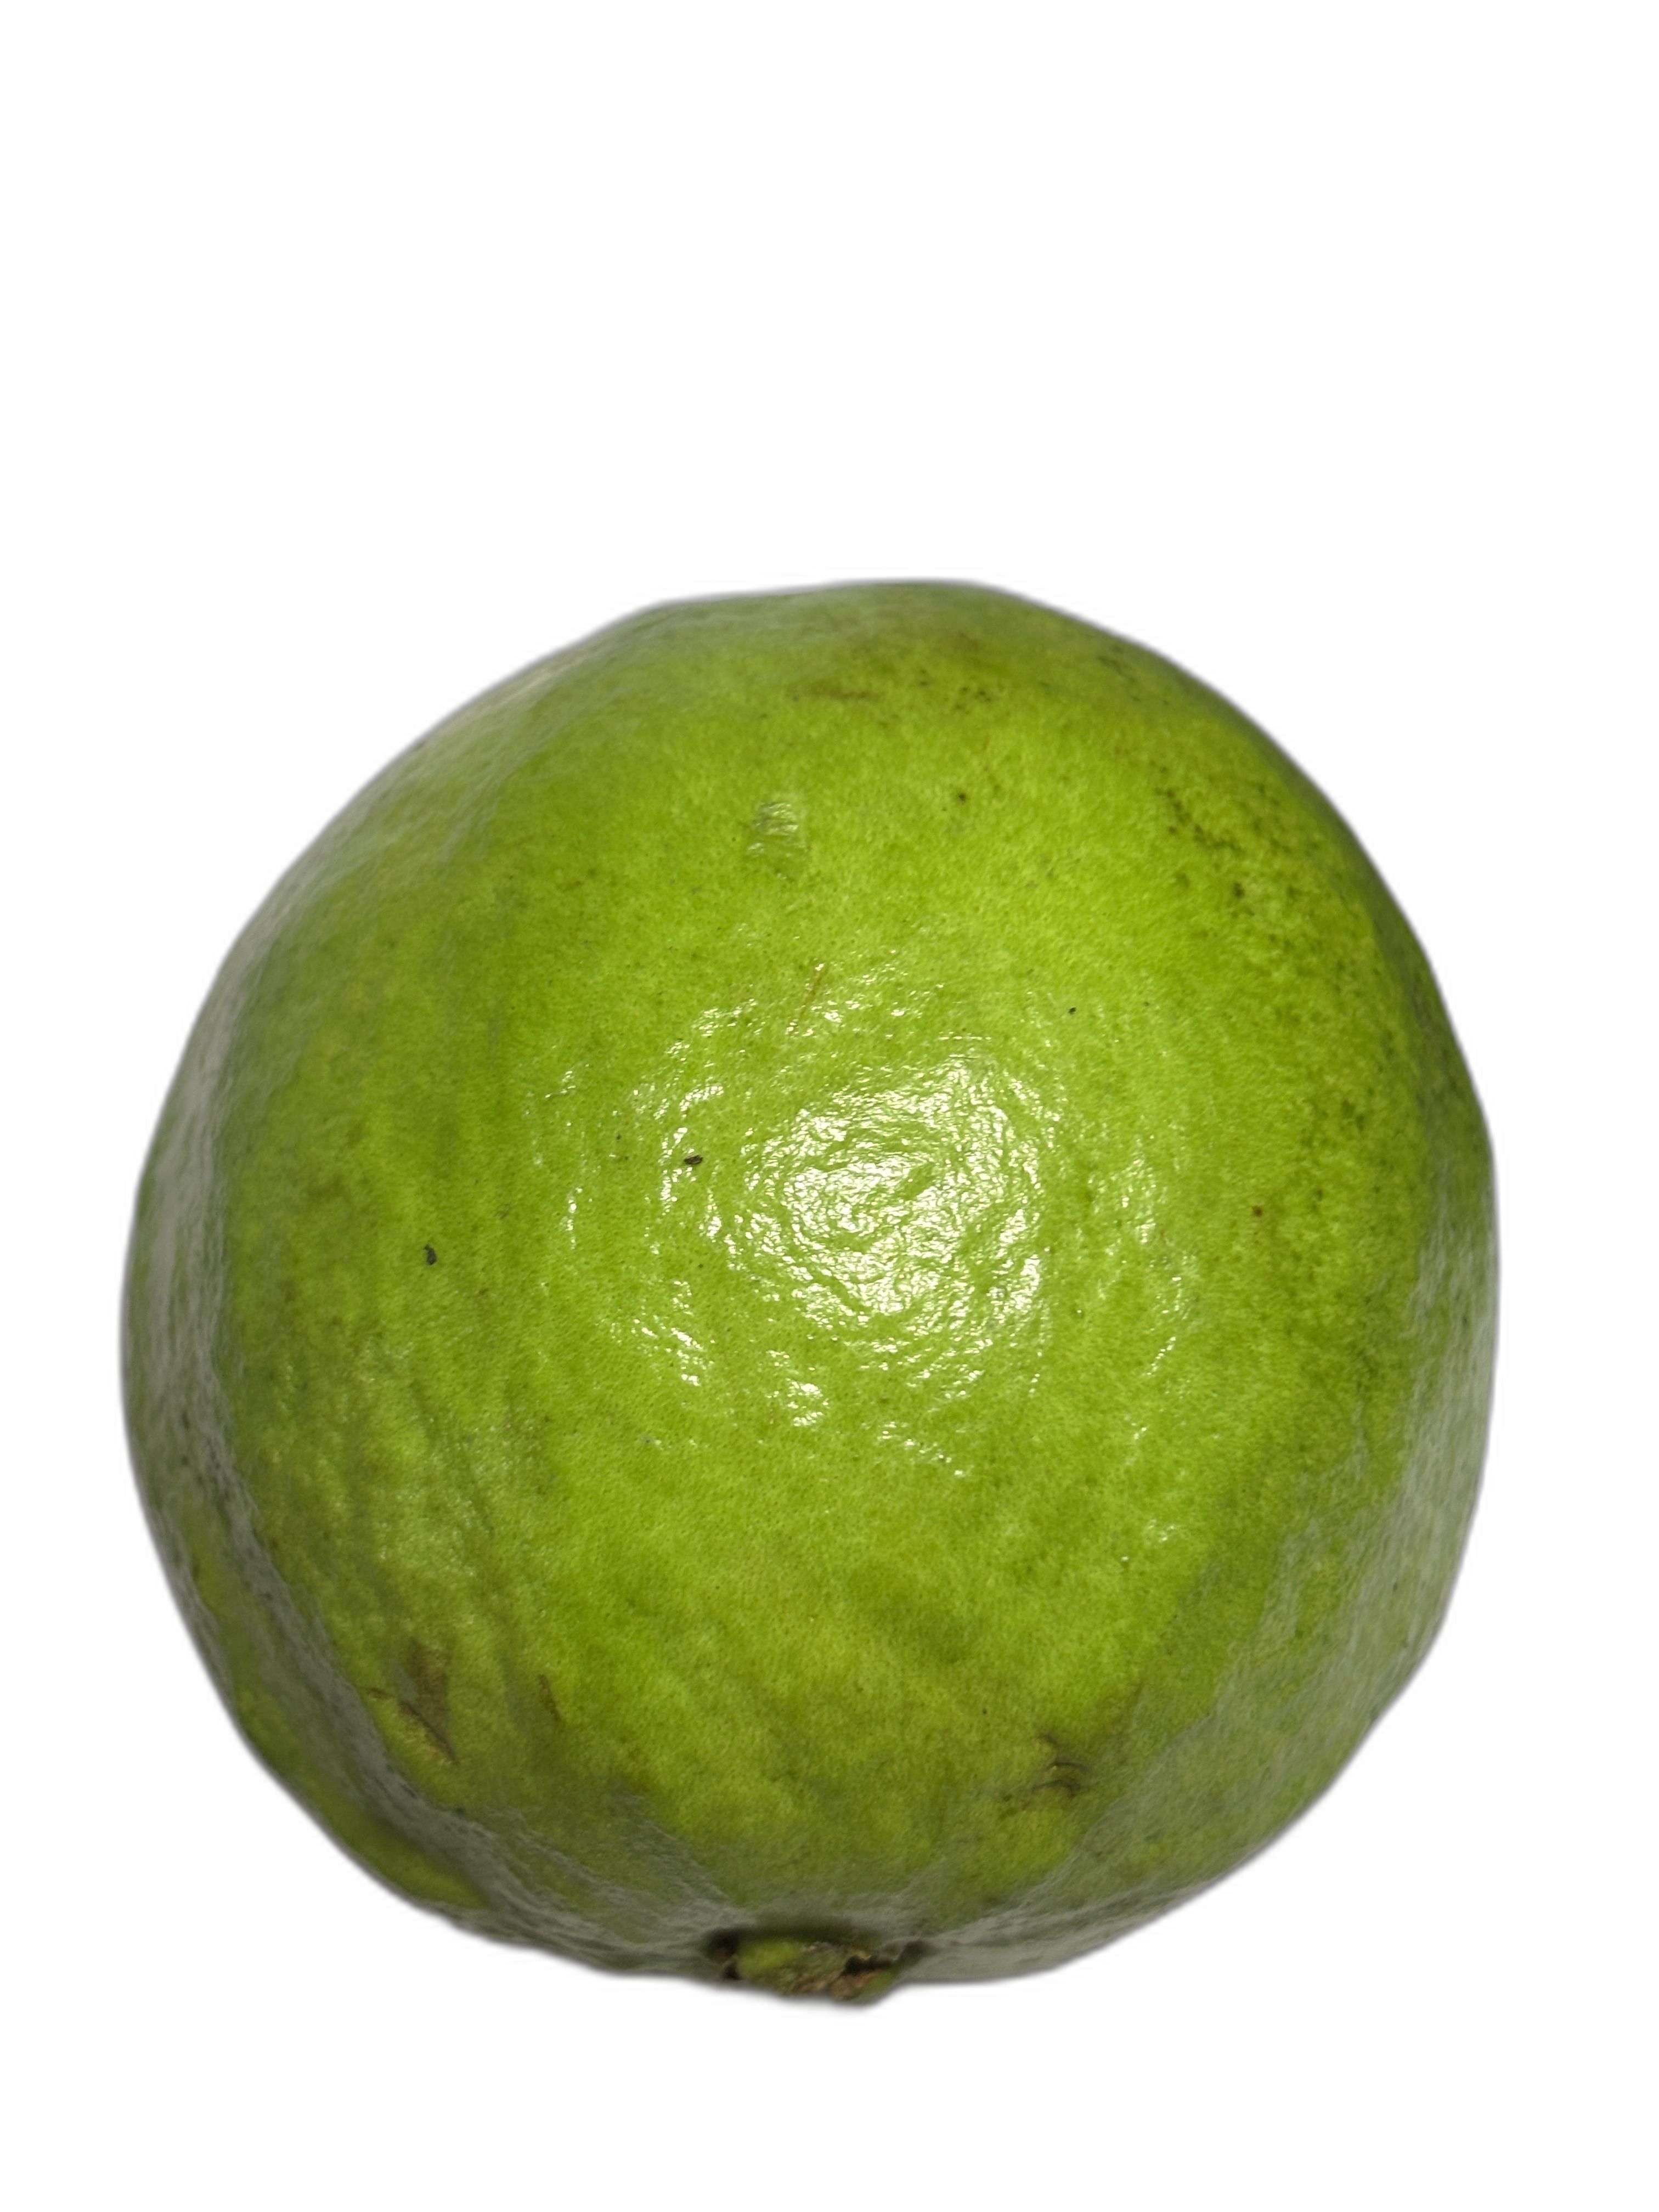
Plant part: fruit
Disease: Healthy